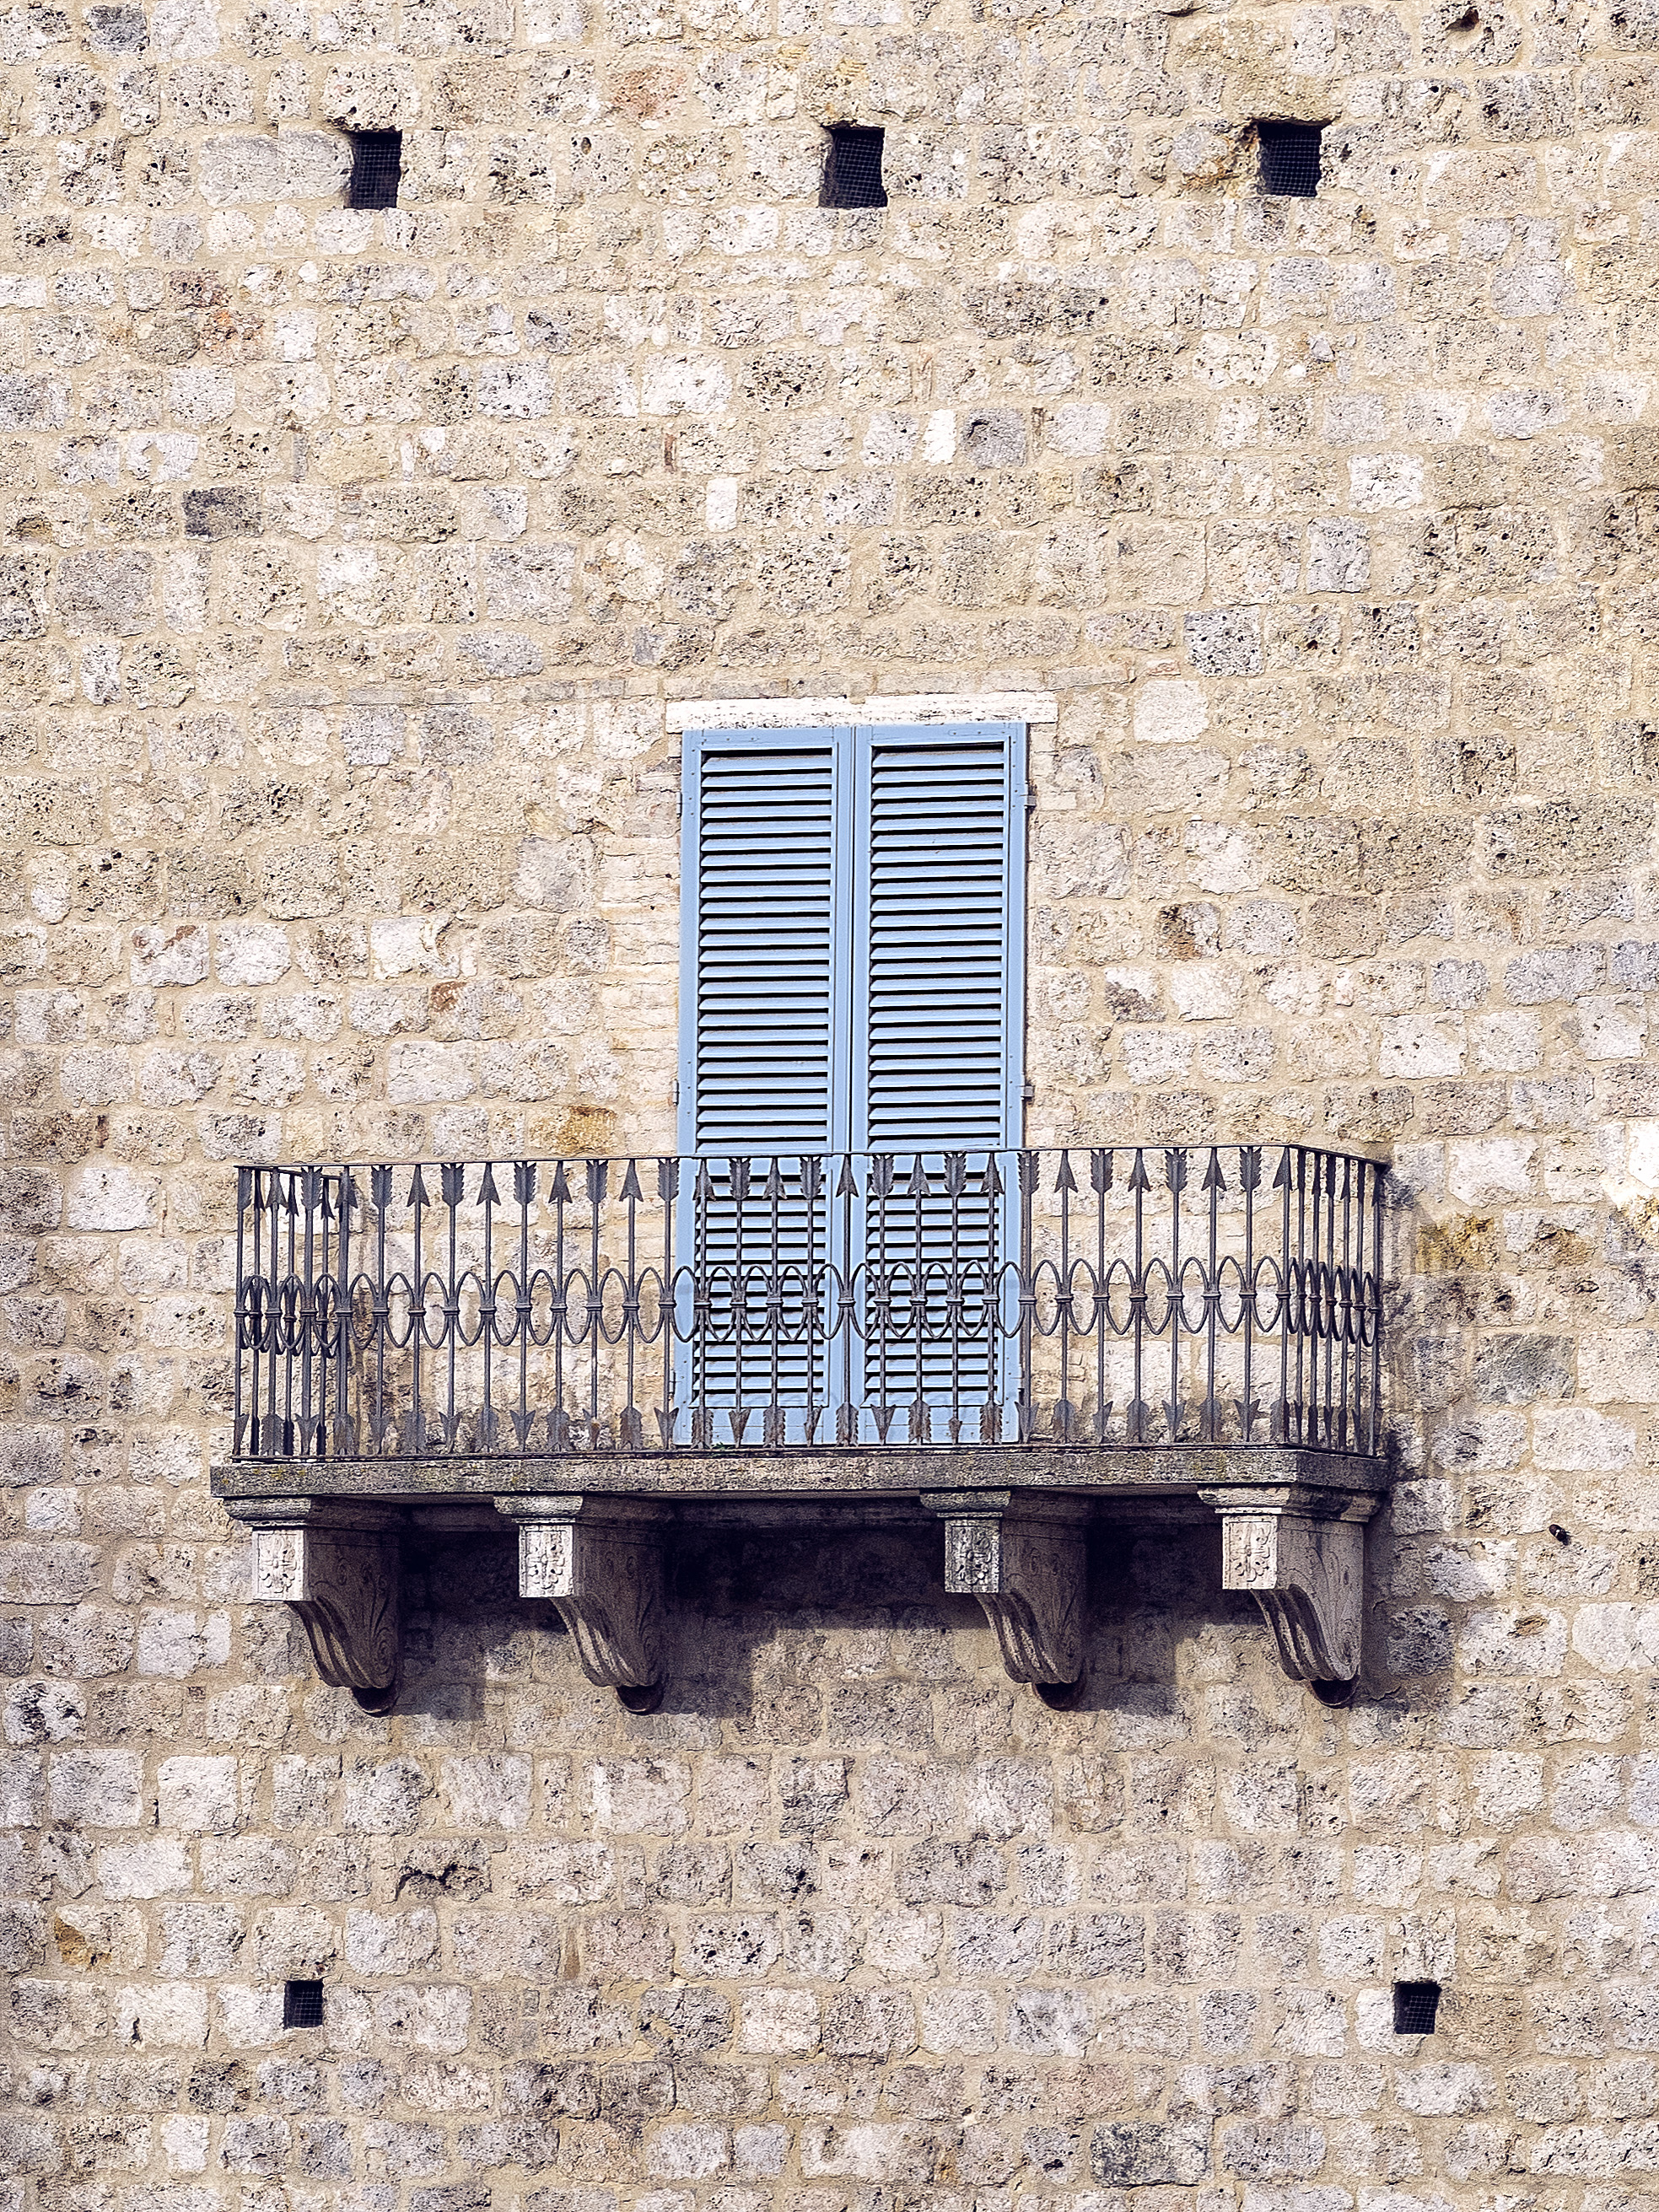
light, architecture, wood, house, shade, wall, dark, balcony, italy, brick, door, shutters, refuge, it, retreat, toscana, siena, ancient history